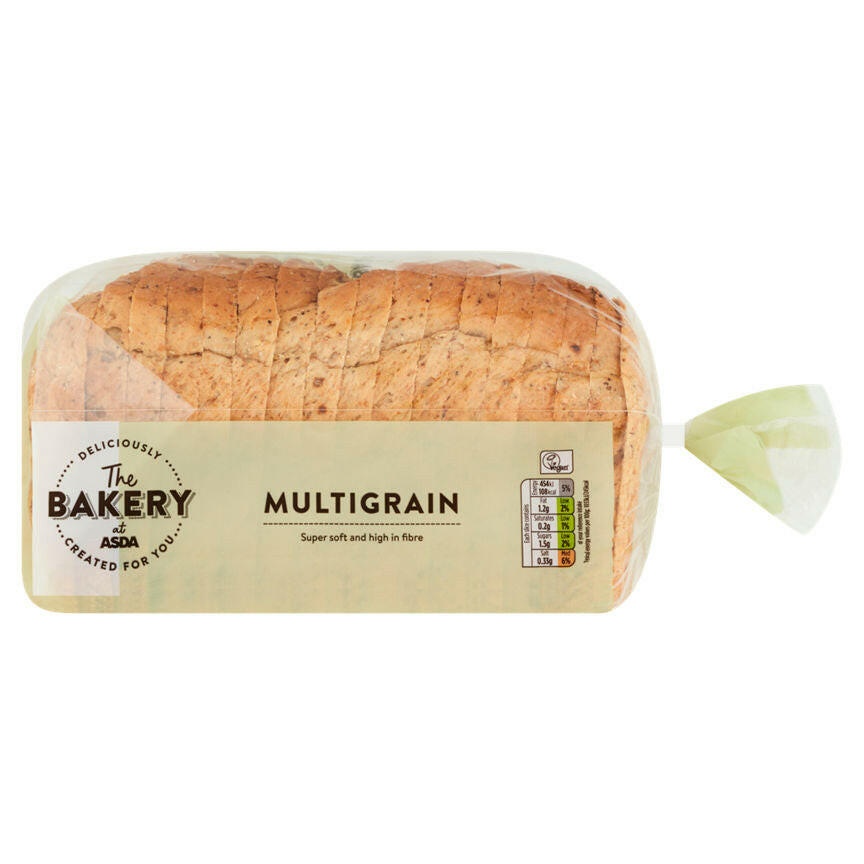
The BAKERY at ASDA Multigrain Bread
Allergy Advice Contains: Barley, Oats, Rye, Soya, Wheat. Life Style Suitable for Vegans. Packed In United Kingdom Net Content 800 Grams Nutritional Values Nutrient Per 100g Per slice Energy kJ 1033 454 Energy kcal 245 108 Fat 2.8g 1.2g of which saturates 0.5g 0.2g Carbohydrate 42g 18g of which sugars 3.5g 1.5g Fibre 6.5g 2.9g Protein 9.9g 4.4g Salt 0.74g 0.33g We suggest this product provides 18 servings Storage And Usage Statements Suitable for Home Freezing. Storage Store in a cool, dry place out of direct sunlight. Suitable for freezing. Freeze before date mark shown and consume within 1 month. Defrost thoroughly before use. Once defrosted, do not refreeze. For best before: see bag closure Product Information Source of protein. Protein contributes to the maintenance of muscle mass. Safety Warning WARNING Safety first: To avoid danger of suffocation, please keep this bag away from babies and small children. Regulated Product Name Sliced white bread with mixed grains and seeds Storage Type Ambient Features Deliciously Created for You. Super soft and high in fibre. High in fibre. Source of protein. Suitable for vegans. Ingredients Fortified Wheat Flour [Wheat Flour, Calcium Carbonate, Iron, Niacin (B3), Thiamin (B1)] , Water , Mixed Grains and Seeds (12%) [Malted Wheat Flakes, Oat Flakes, Toasted Barley Flakes, Toasted Rye Flakes, Golden Linseeds, Sunflower Seeds, Kibbled Malted Oats, Poppy Seeds, Toasted Wheat Flakes] , Yeast , Wheat Fibre , Wheat Bran , Wheat Protein , Salt , Soya Flour , Sugar , Vegetable Oils and Fat [Rapeseed Oil, Palm Fat, Palm Oil] , Spirit Vinegar , Malted Barley Flour , Preservative (Calcium Propionate) , Malted Wheat Flour , Wholemeal Wheat Flour , Flour Treatment Agent (Ascorbic Acid) .
Brand: ASDA
Category: Food, Beverages & Tobacco > Food Items > Bakery > Breads & Buns